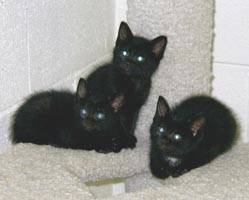
Label: cat